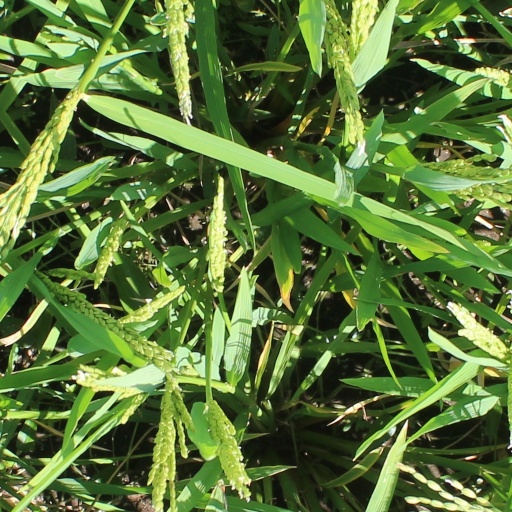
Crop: rice